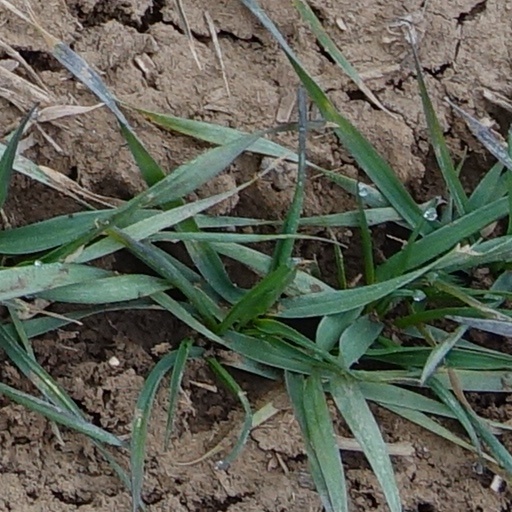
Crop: wheat